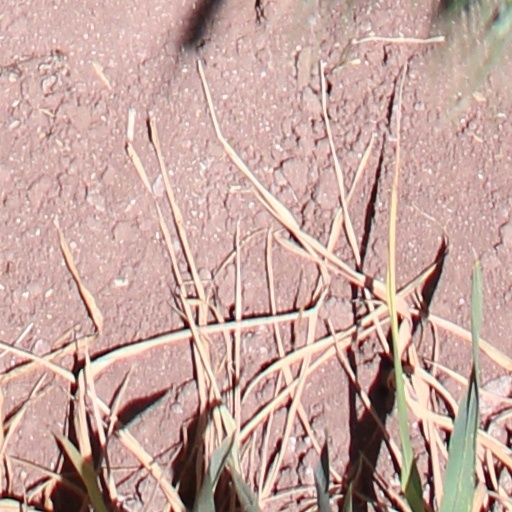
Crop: wheat